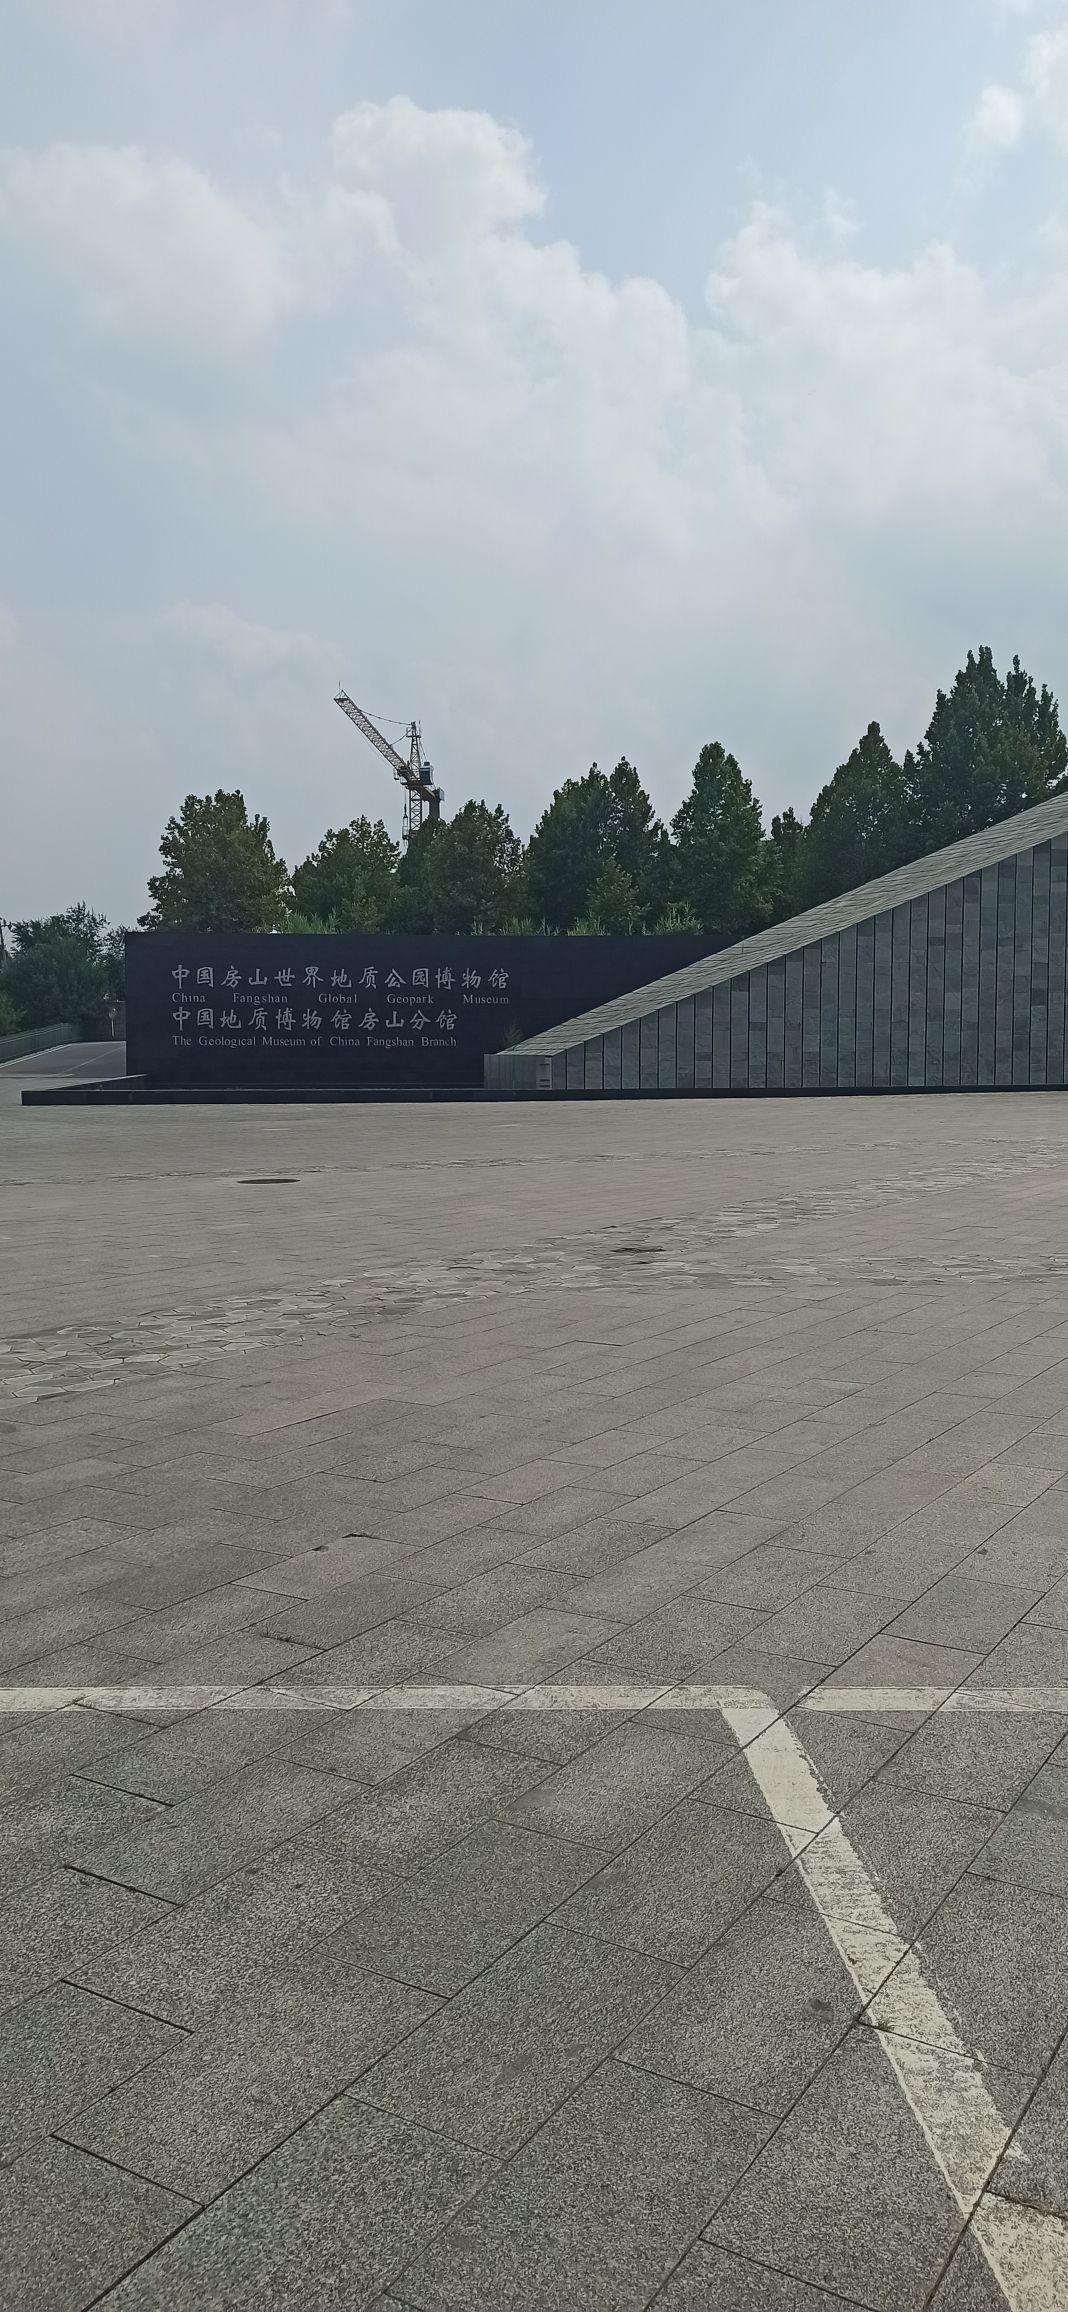
地标名称：中国房山世界地质公园博物馆
所在城市：北京市·房山区